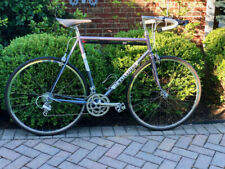
Vehicle type: Bikes